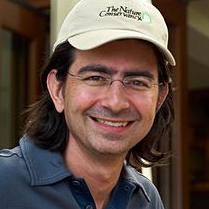
Age: 39